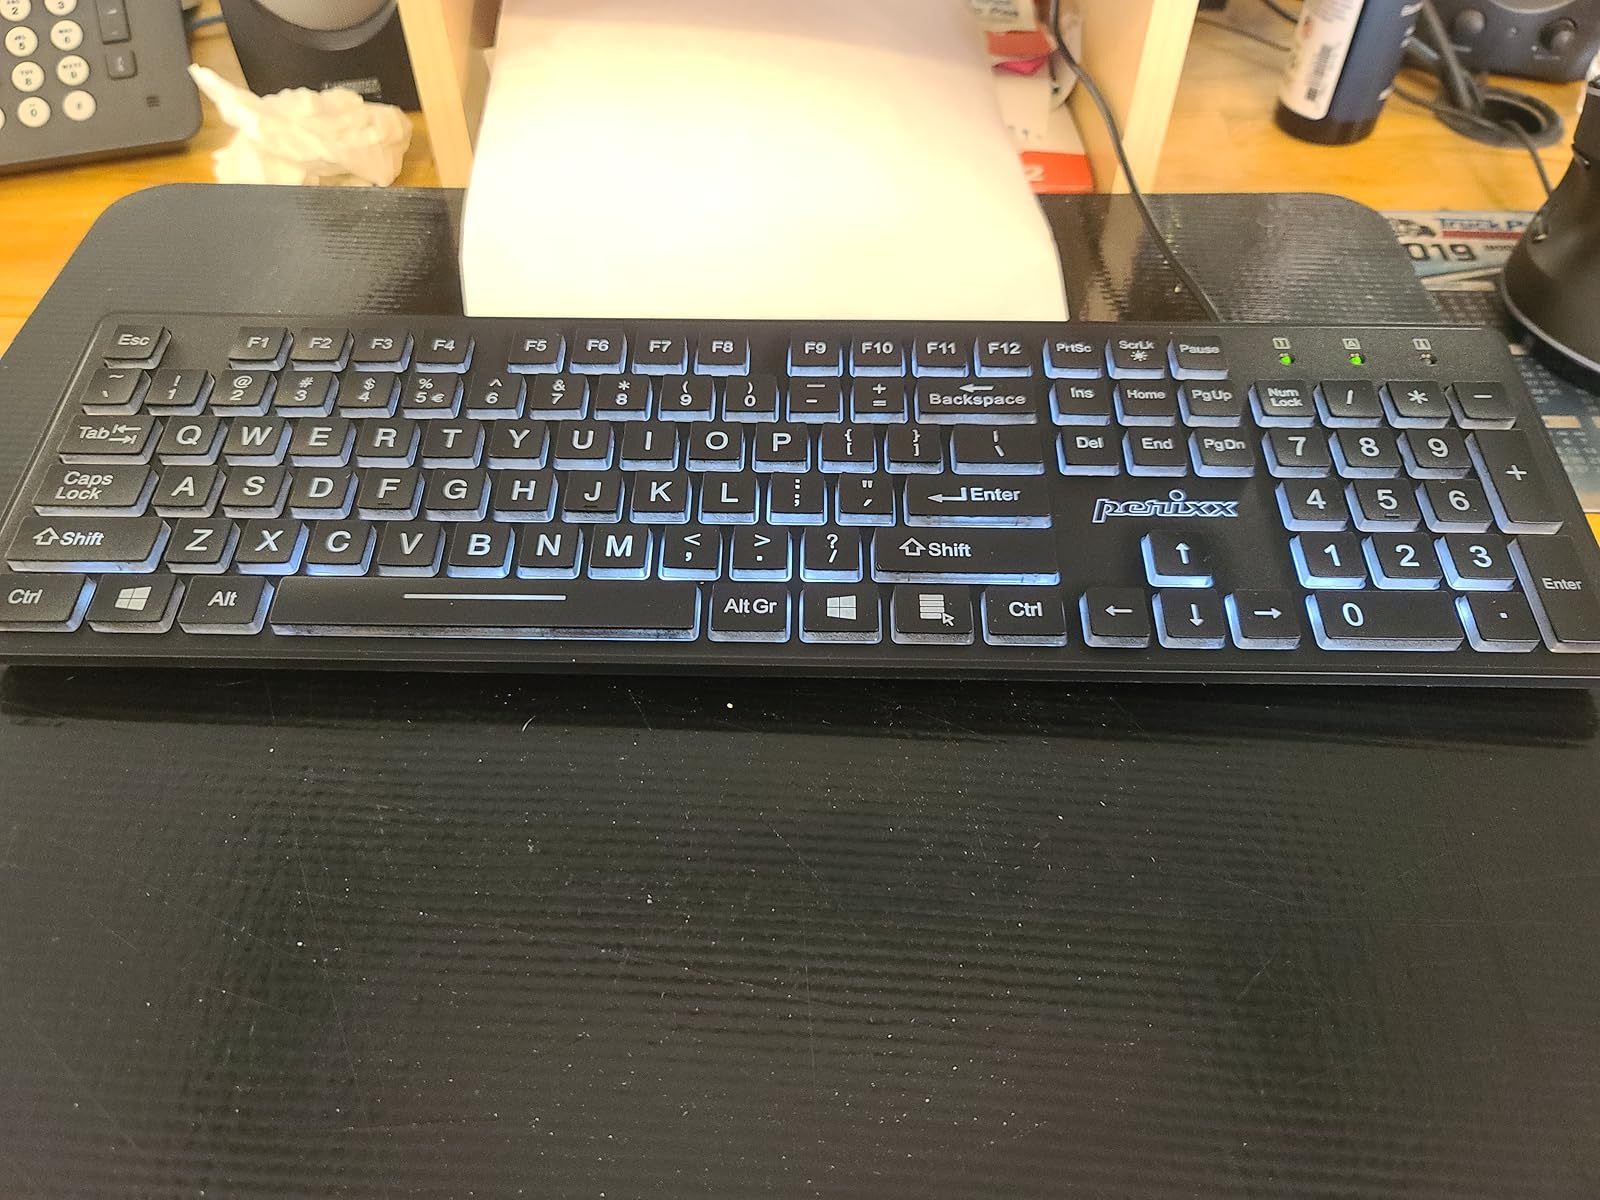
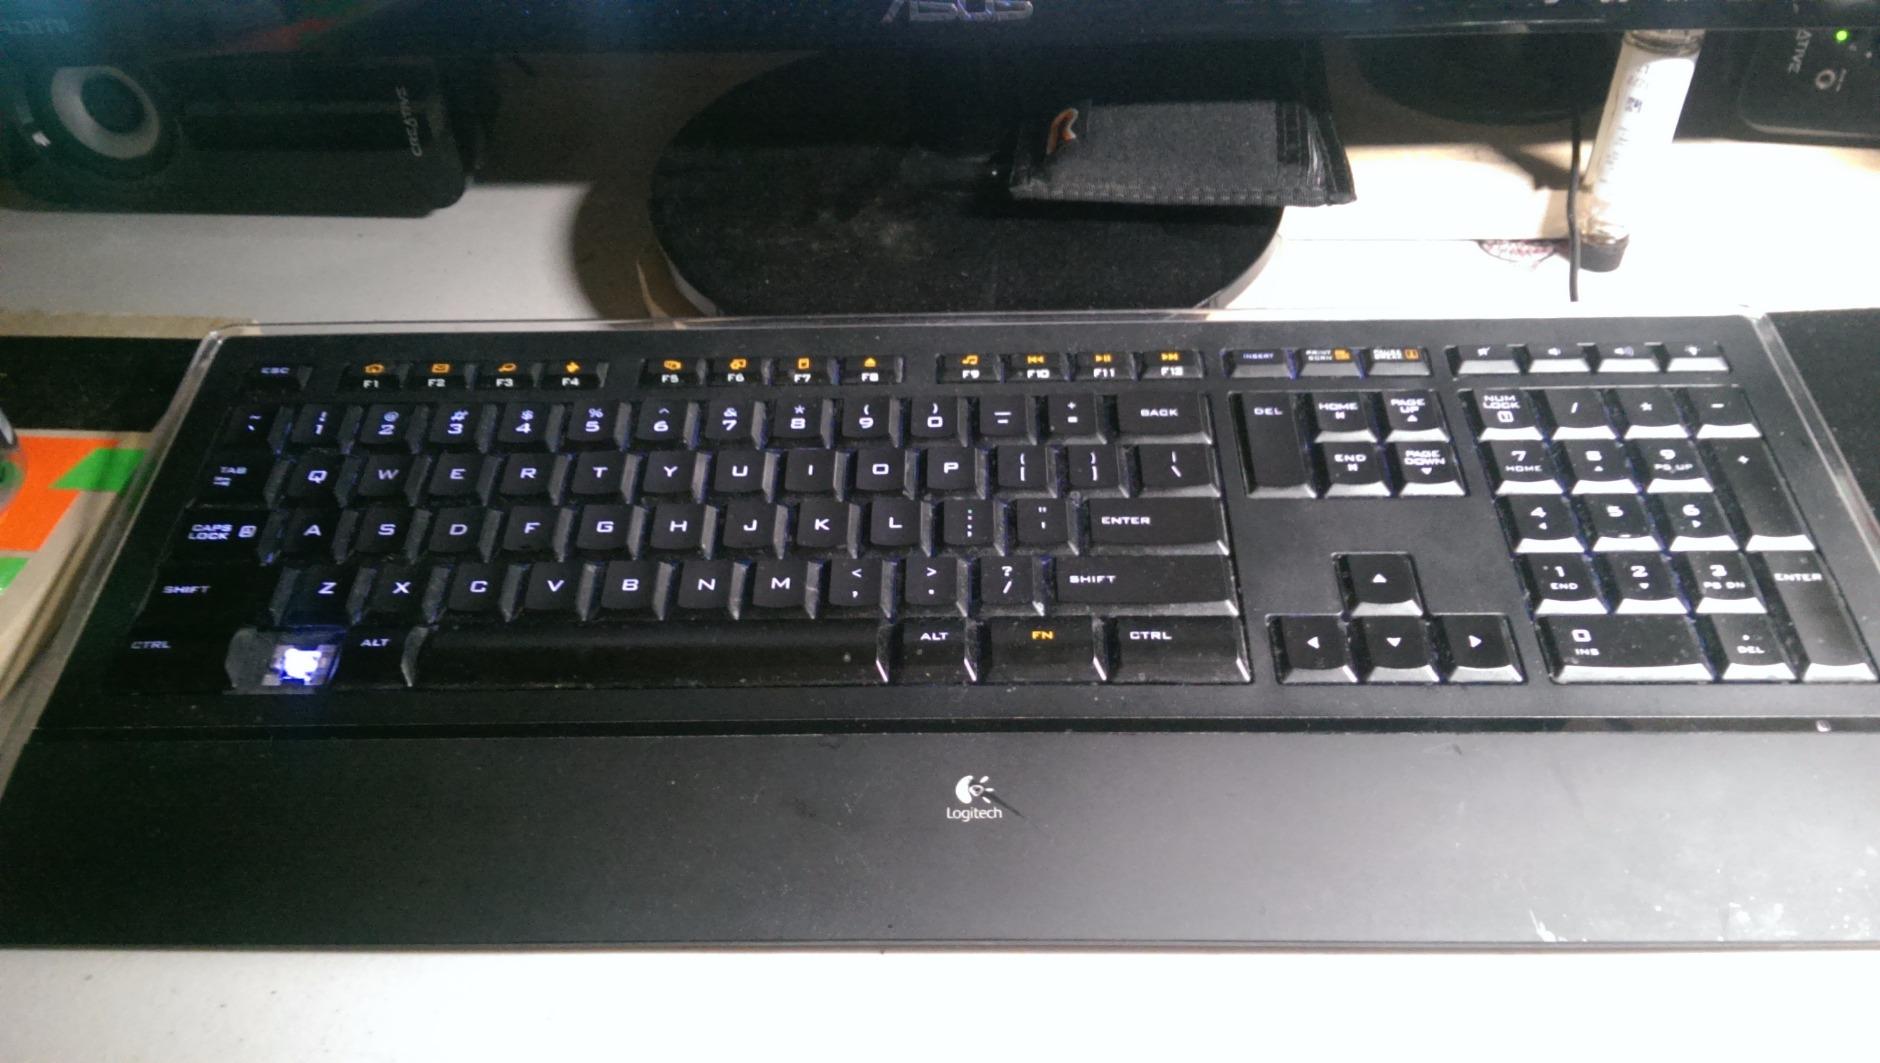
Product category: keyboard
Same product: no